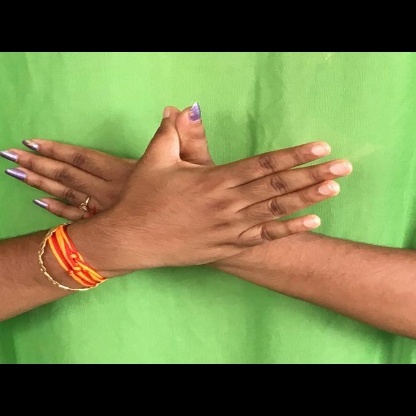
Mudra: Garuda